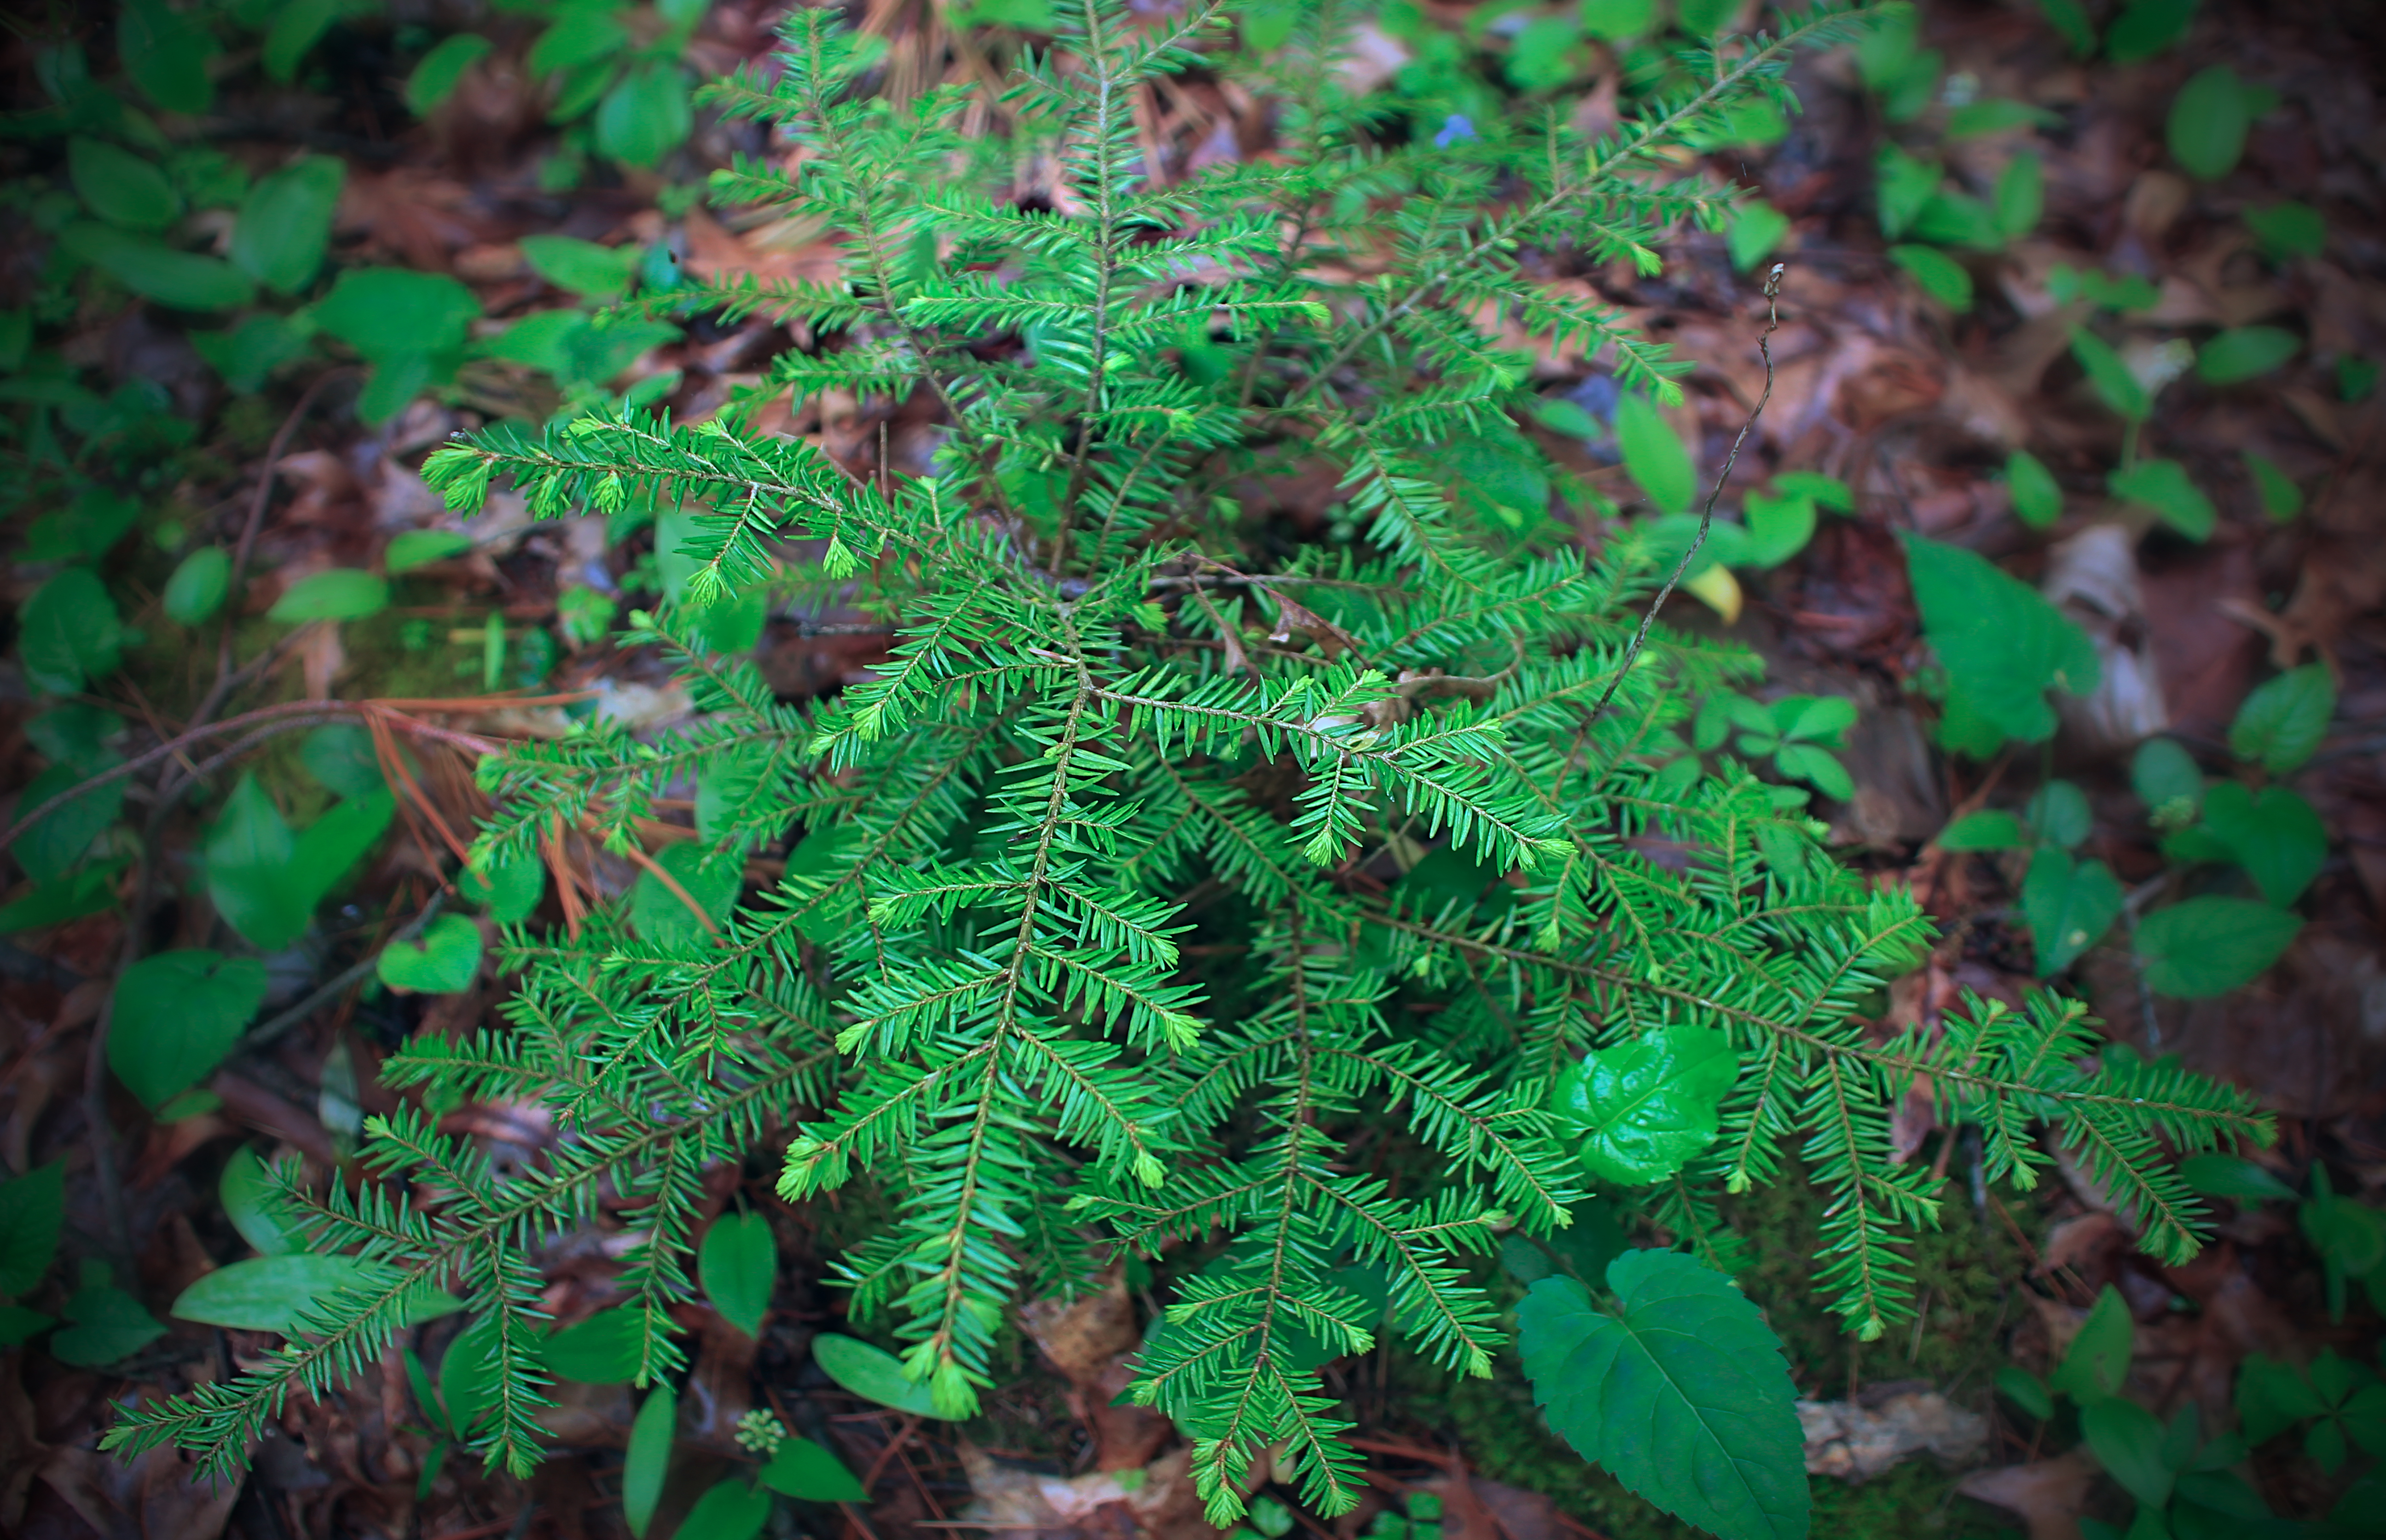
tree, nature, forest, branch, plant, hiking, leaf, flower, spring, green, jungle, botany, garden, flora, fern, plants, seedling, creativecommons, coniferous, vegetation, shrub, rainforest, tsugacanadensis, understory, undergrowth, pennsylvania, hemlock, easternhemlock, leaflitter, lancastercounty, riverhills, woodland, habitat, ecosystem, natural environment, woody plant, land plant, ferns and horsetails